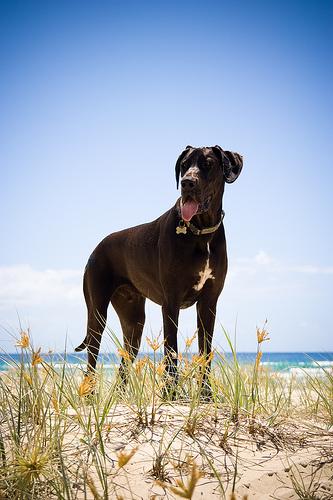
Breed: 206-n000035-Great_Dane